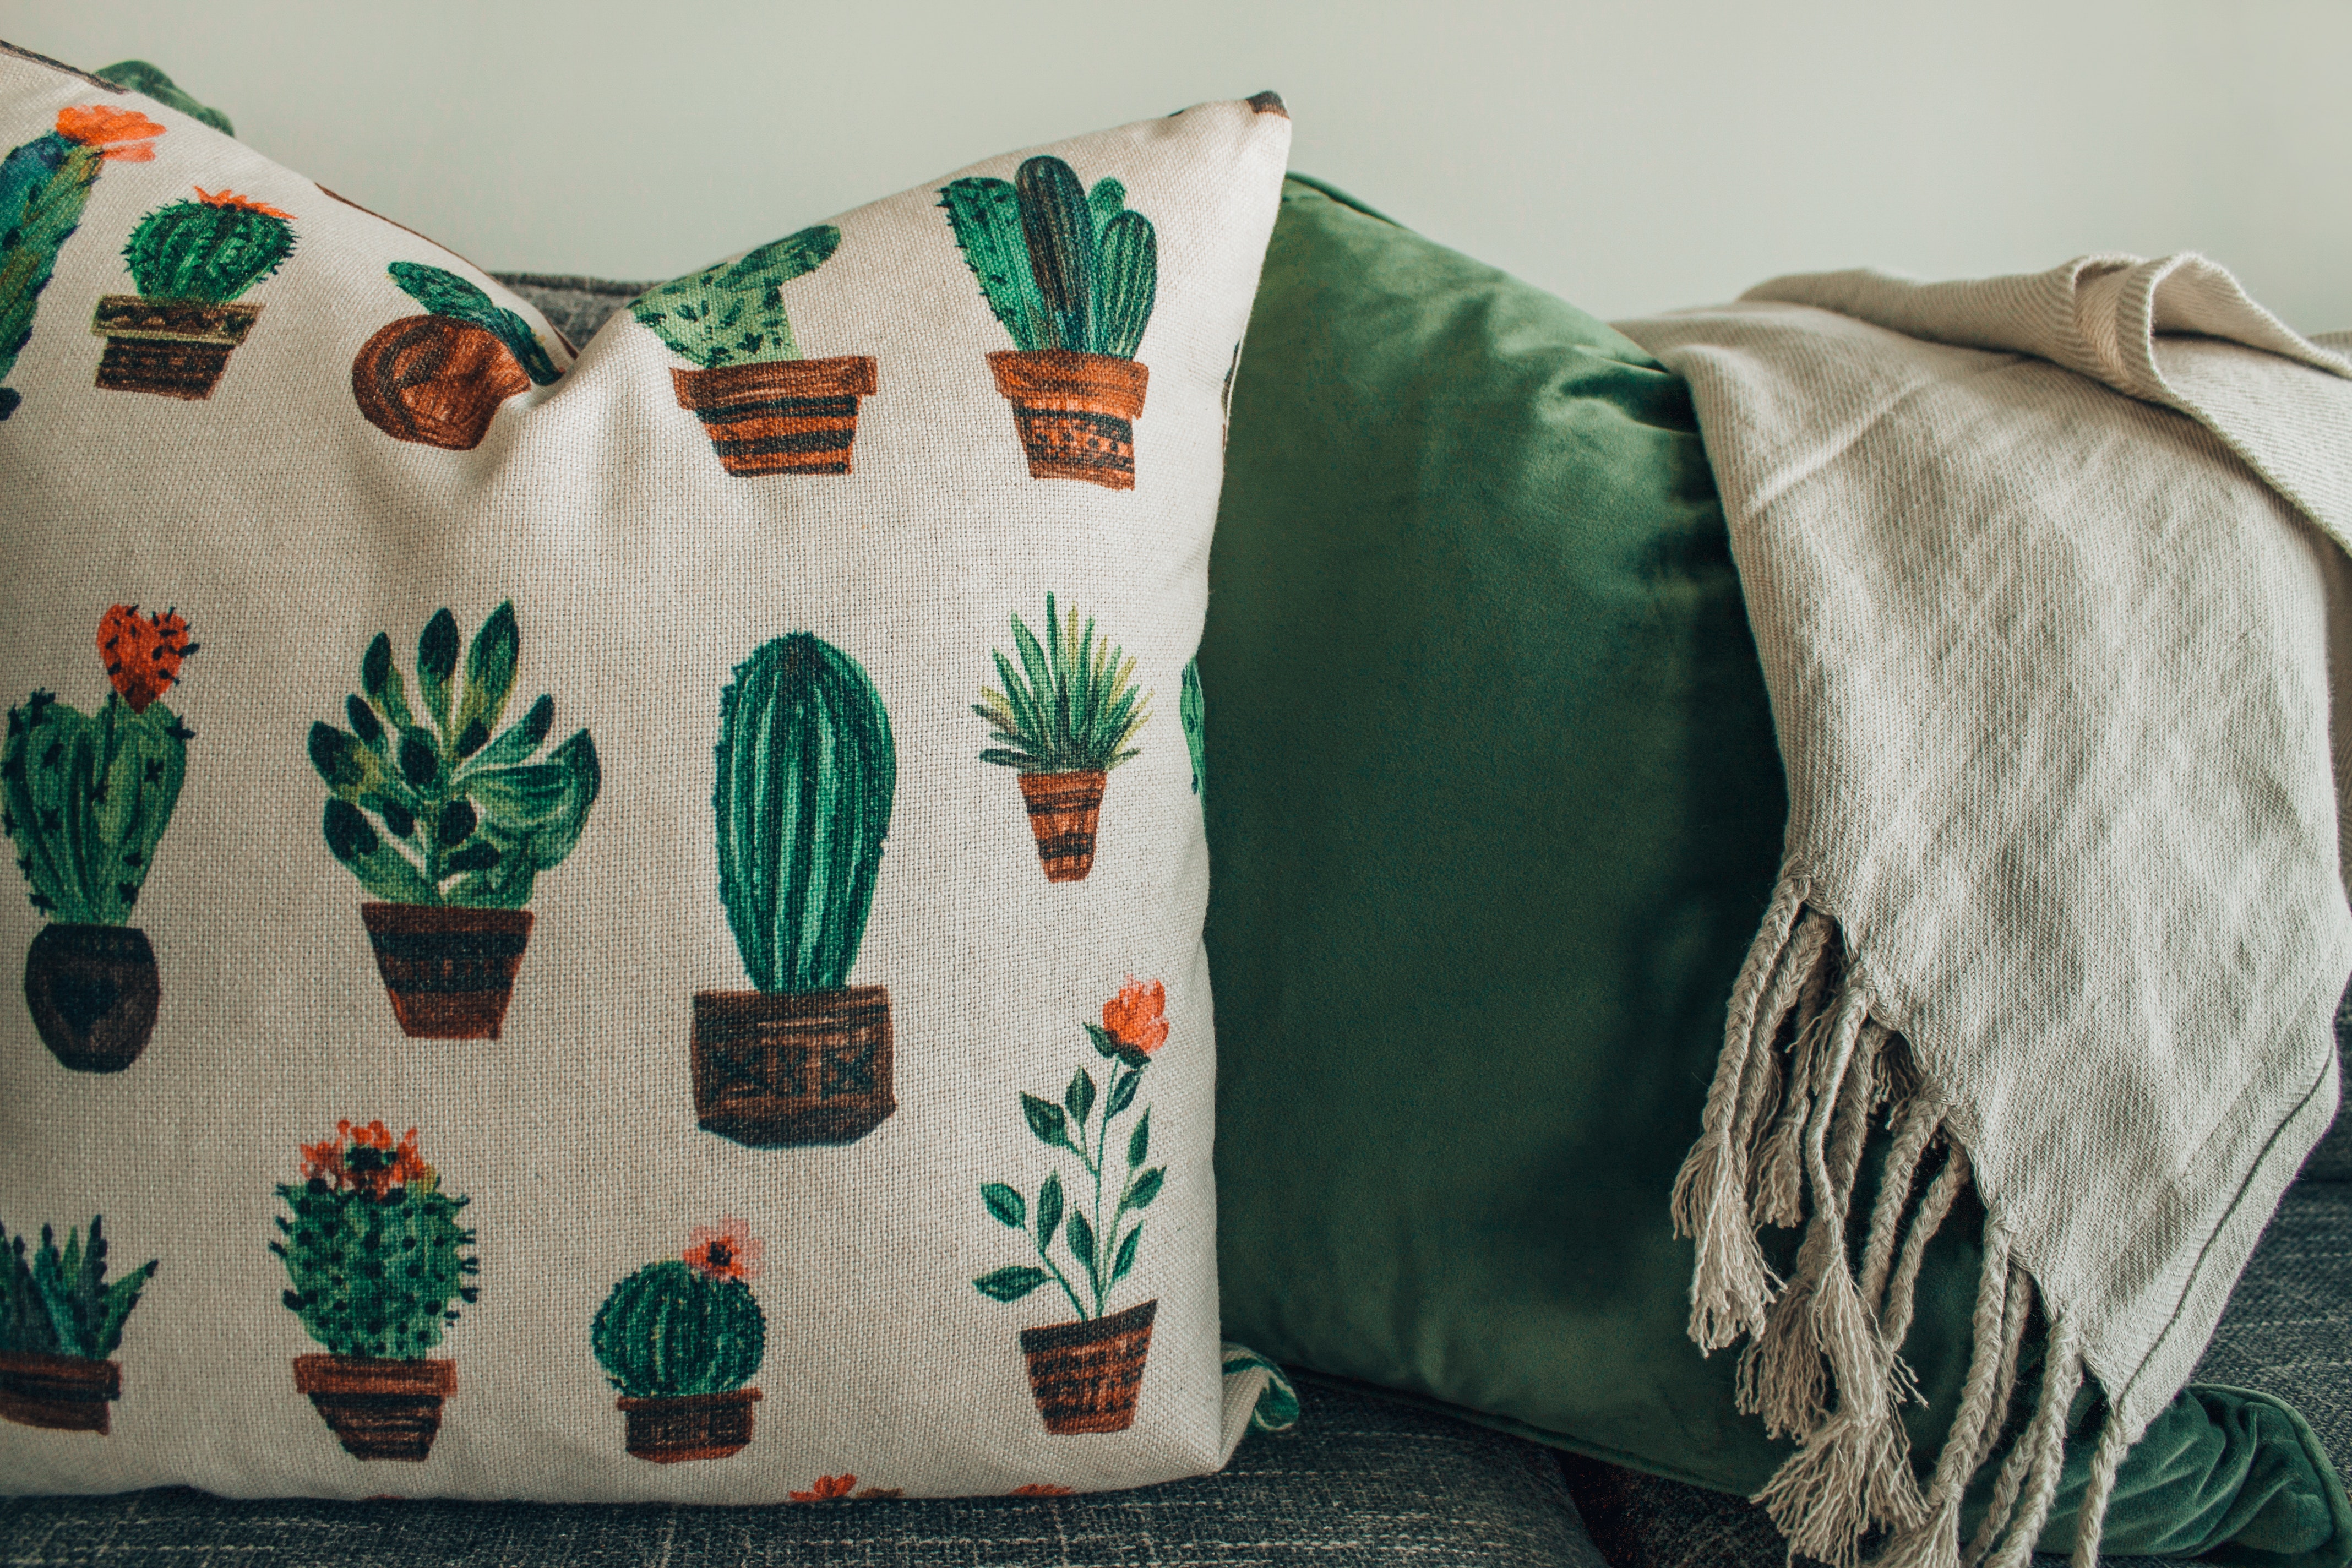
cactus, green, pillow, cushion, textile, linens, throw pillow, pineapple, leaf, room, plant, furniture, linen, succulent plant, houseplant, bromeliaceae, embroidery, pattern